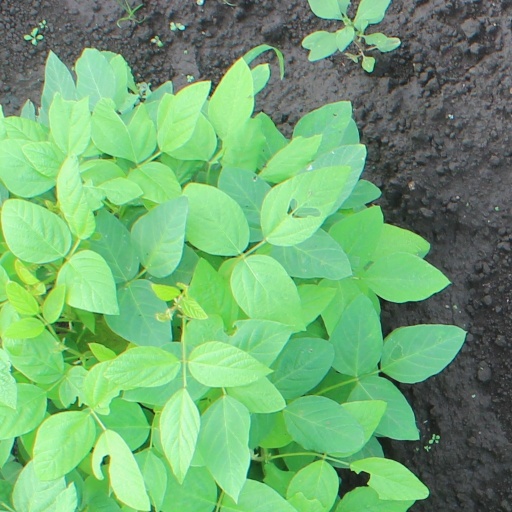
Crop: soybean